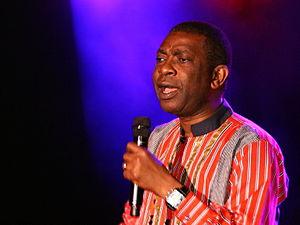
Kirikou et la Sorcière est un long métrage d'animation franco-belgo-luxembourgeois réalisé par Michel Ocelot et sorti en 1998. Adapté d'un conte africain, le film raconte les aventures de Kirikou, un garçon minuscule mais à l'intelligence et à la générosité hors du commun, dans sa lutte contre la sorcière Karaba, qui tyrannise les habitants du village à l'aide de ses pouvoirs maléfiques et d'une armée de fétiches. Par son scénario, ses graphismes, sa musique et ses doublages, Kirikou s'inspire au plus près des cultures de l'Afrique de l'Ouest.